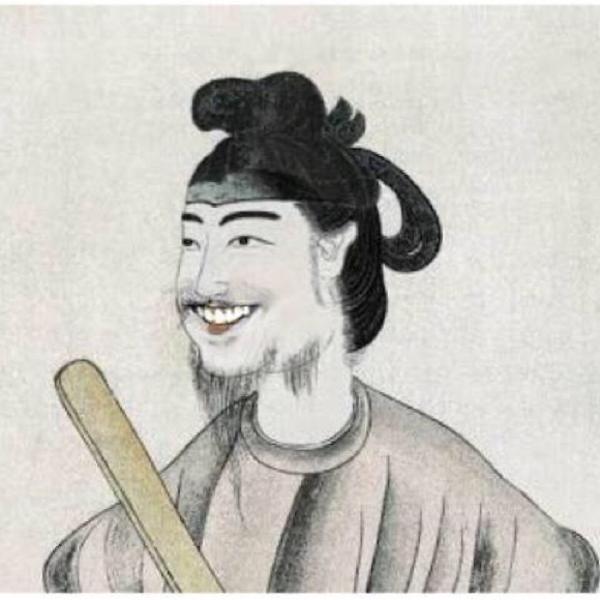
回答: アイスが当たった